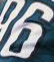
Number: 6